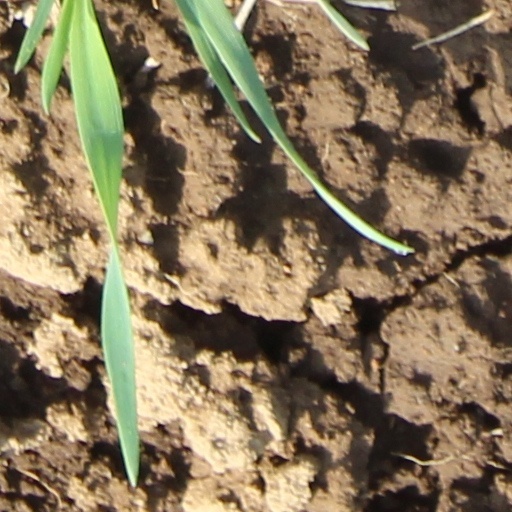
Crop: wheat